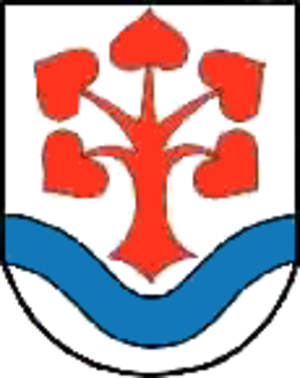
Reichstädt est une commune rurale de Thuringe, située dans l'arrondissement de Greiz et qui fait partie de la communauté d'administration Am Brahmetal.